Mazar (mausoleum)

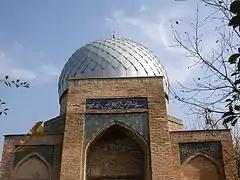
Mausoleum of Sheihantaur in Tashkent, Uzbekistan

In Aleppo, the Mashhad al-Husayn from the Ayyubid period is the most important of Syrian medieval buildings. The shrine of al-Husayn was built on a place indicated to a shepherd by a holy man who appeared to him in a dream, and was built by members of the local Shia community. The present building is a reconstruction: the original suffered severe damage in 1918 from a huge explosion, and for forty years lay in ruins. The original restoration largely succeeded in restoring the "mashhad" to its former appearance. Later additions included covering the courtyard with a steel frame canopy and adding a brightly decorated "shrine", which have given the monument a very different character from the original.